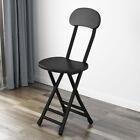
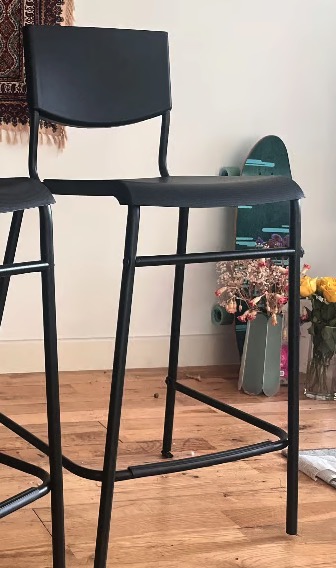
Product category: stool
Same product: no